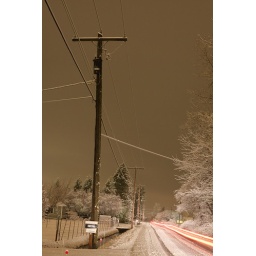
A car drives by on a snowy road in the early morning.